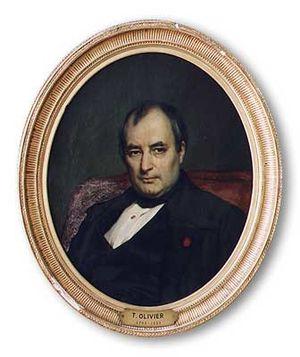
Théodore Olivier est un mathématicien français.